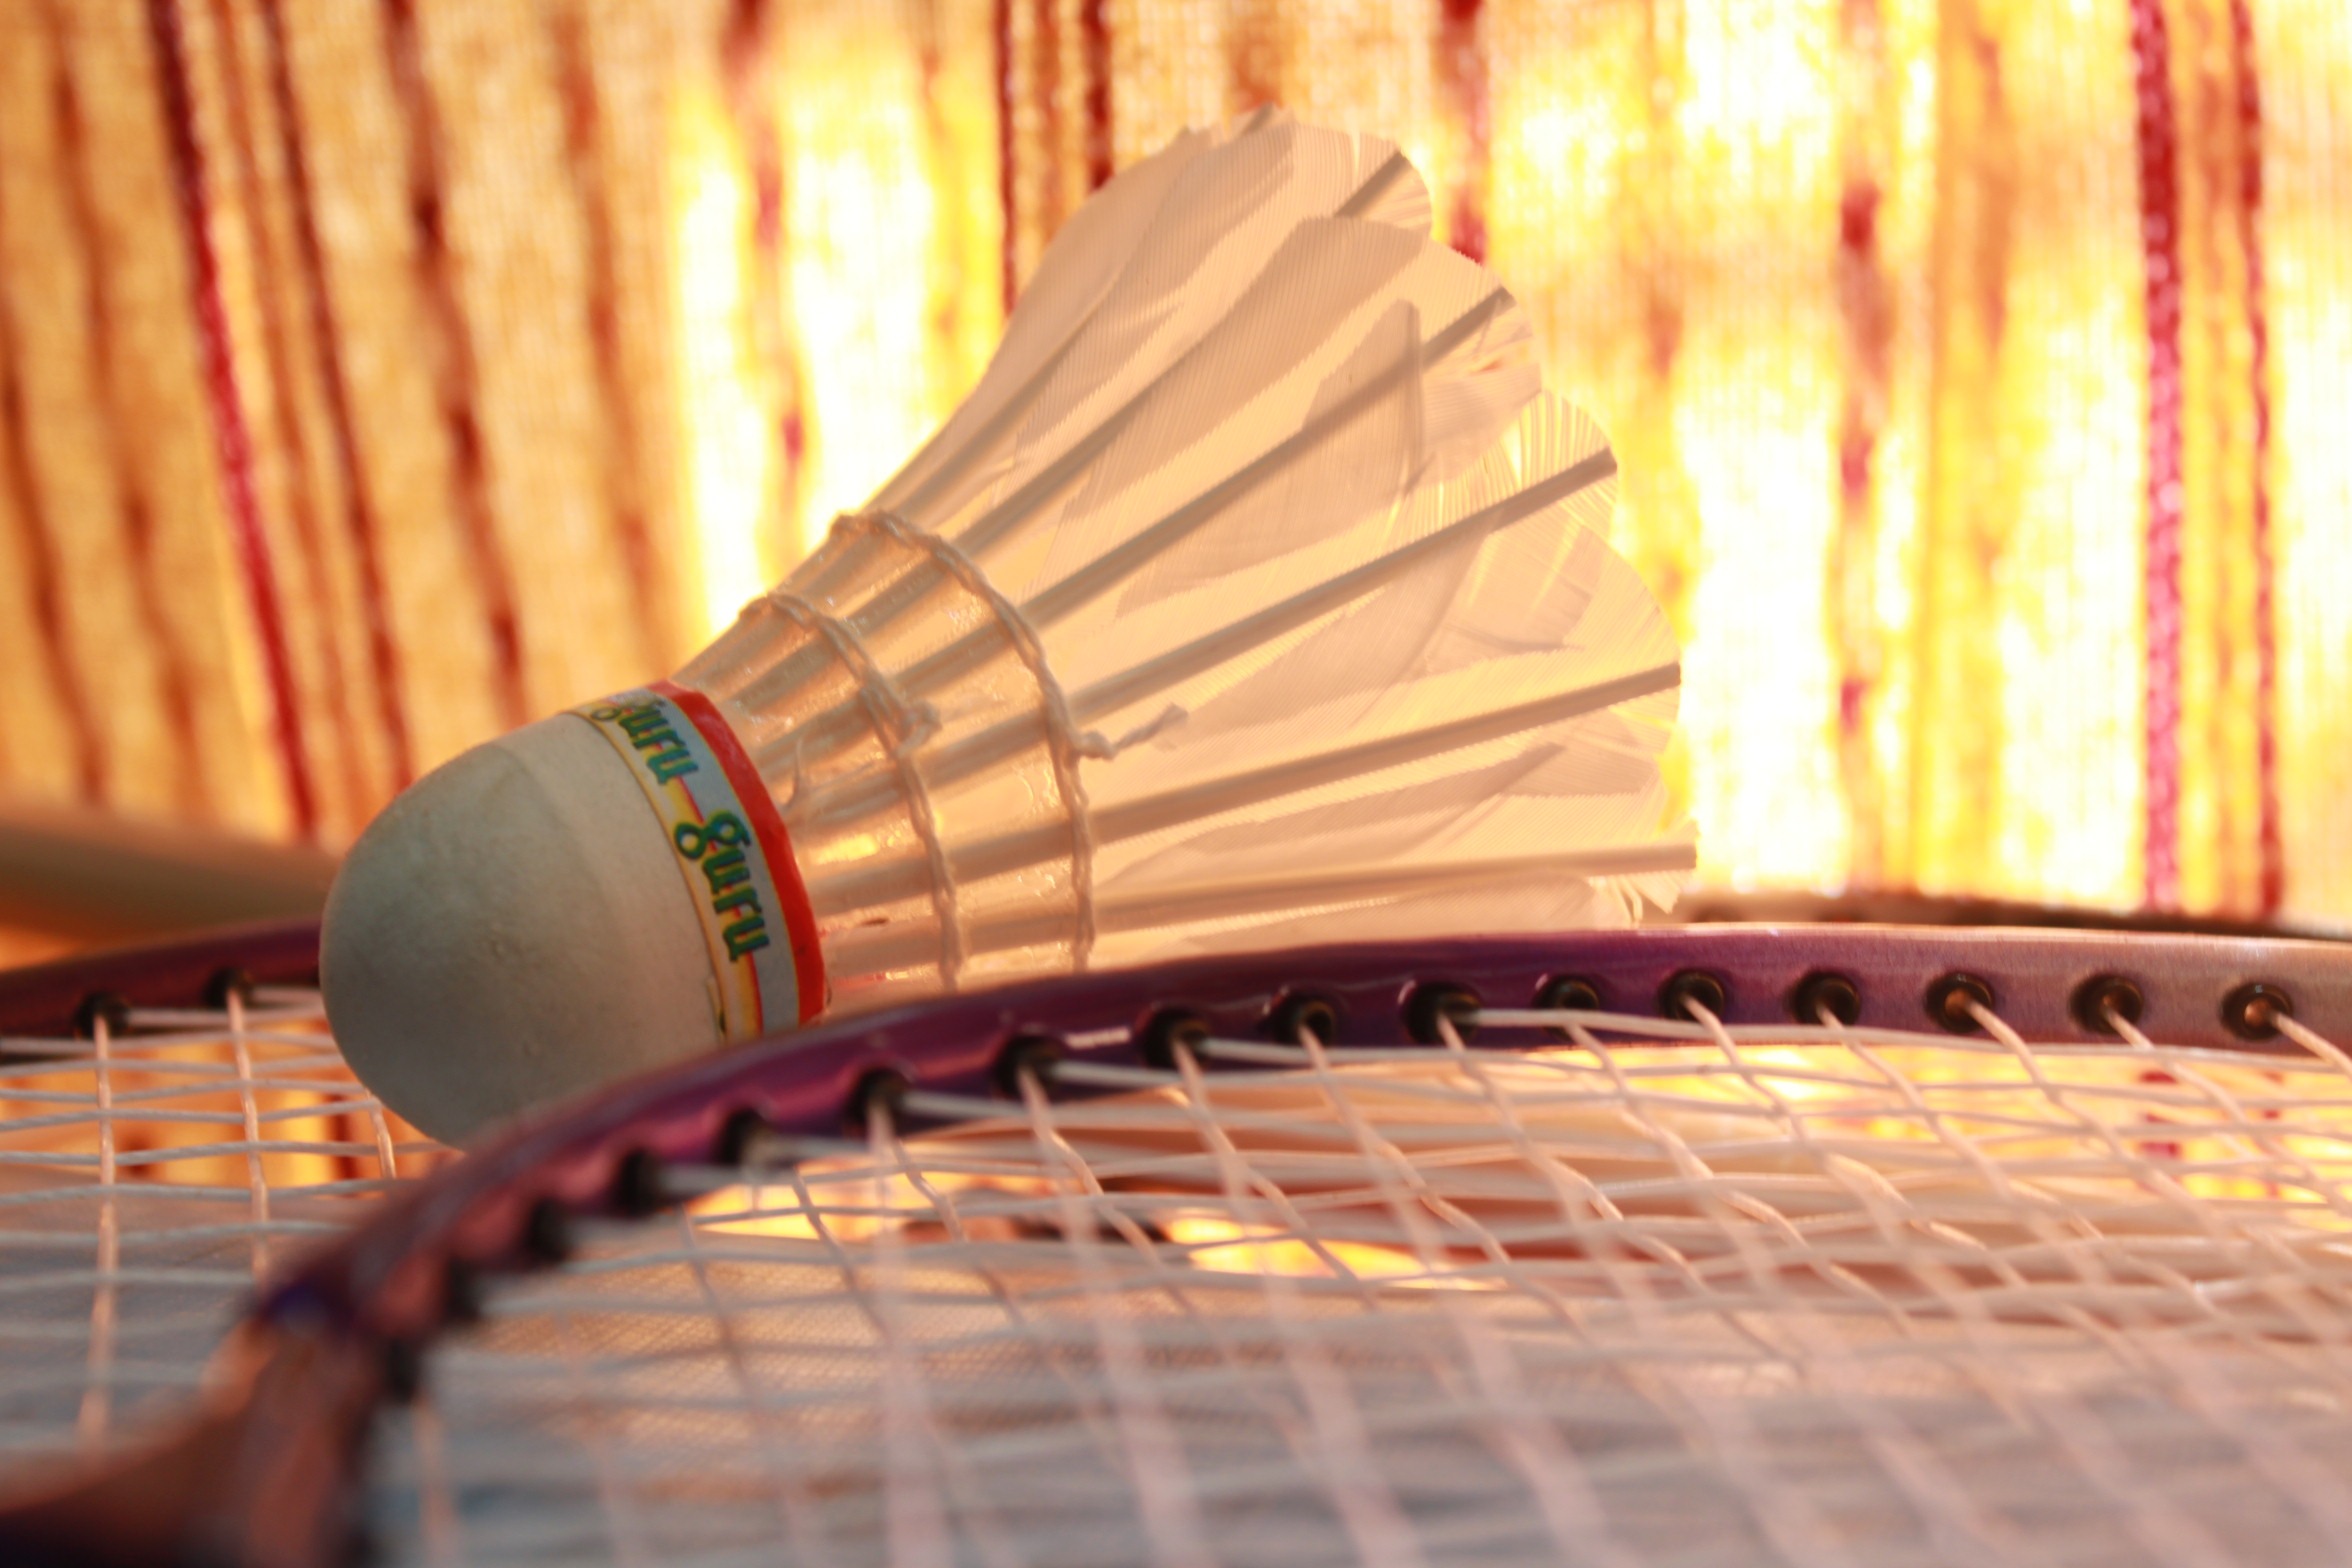
play, equipment, color, leisure, feather, musical instrument, activity, close up, sports, ball, match, badminton, racquet, racket, shuttlecock, string instrument, plucked string instruments, folk instrument, hand drum